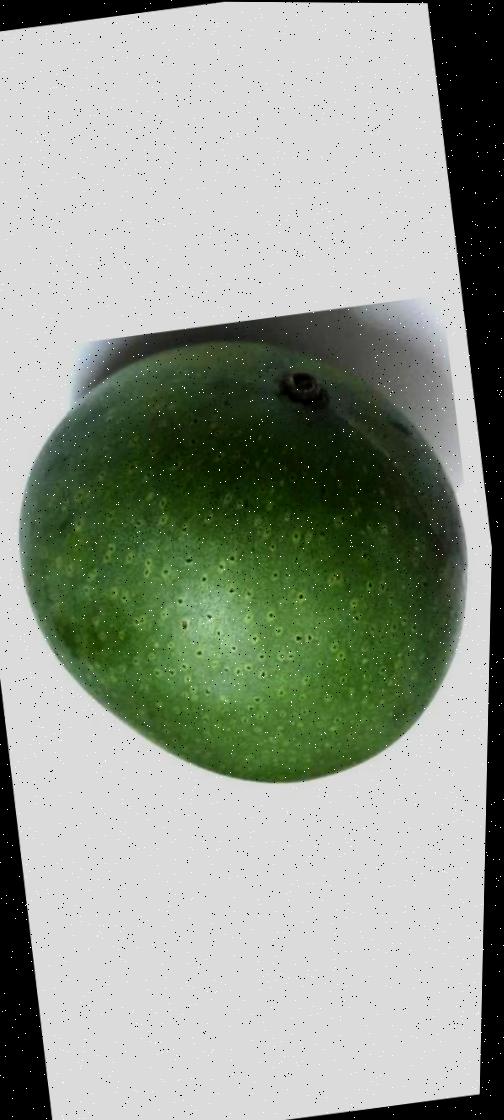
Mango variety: Ashshina Zhinuk